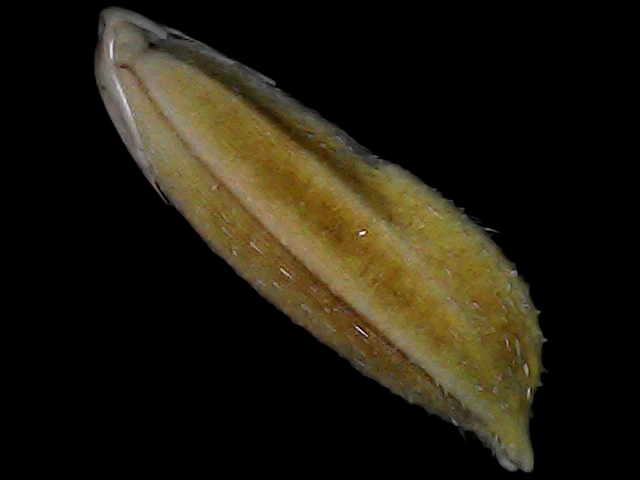
Rice variety: Bd56